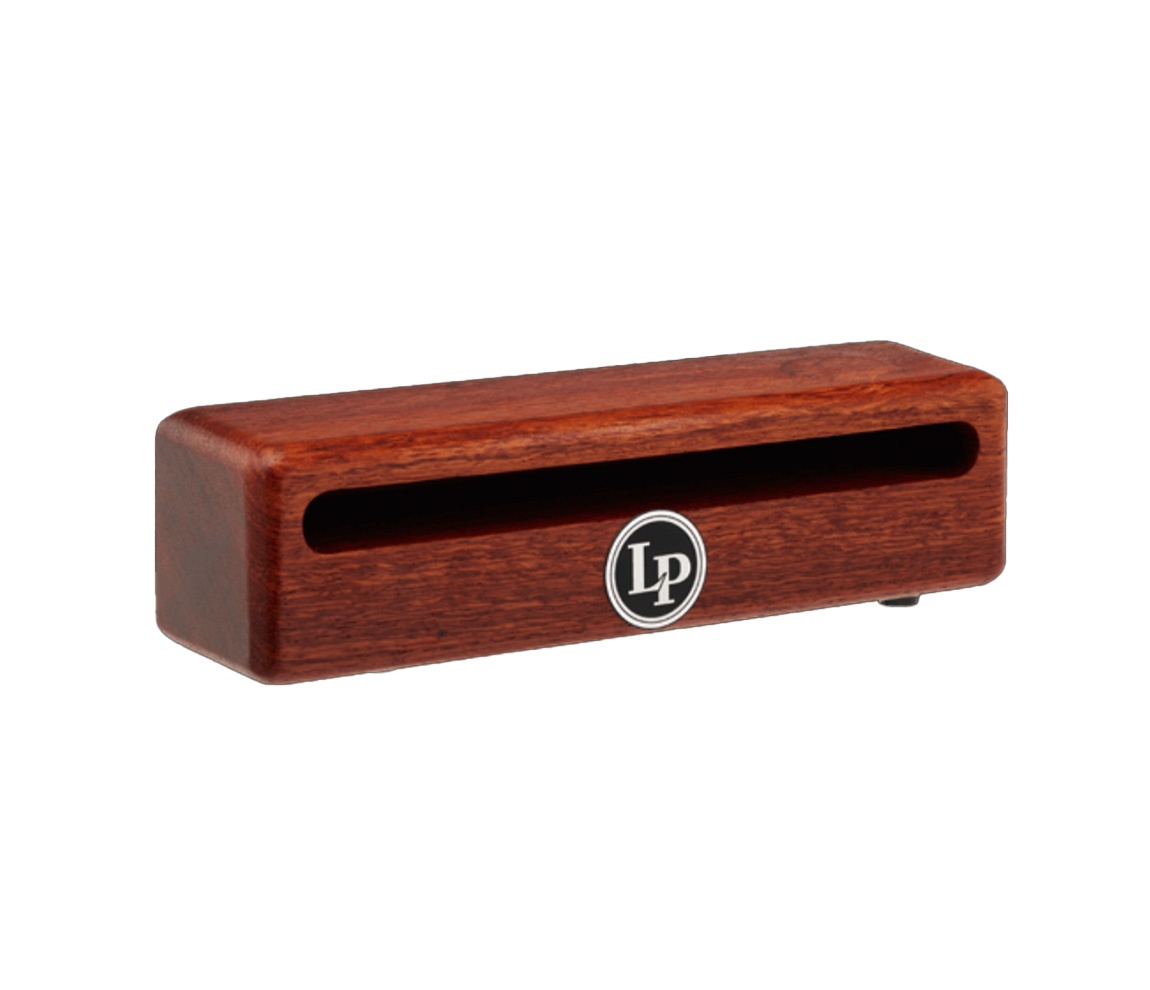
LP Groove Block Small - Mounts to LP373
LP Groove Block Small - Mounts to LP373 From the beginning, LP¬Æ's philosophy has been based on listening to artists, perceiving their needs and developing instruments according to their specifications and in close collaboration. The upper class of Latin Percussion gathers signature models of world-famous musicians in unrivalled quality and inimitable individuality. From the choice of wood to the sound shaping and finish-design, these instruments reflect the spirit of their namesakes, some of whom are legendary. No one knows better what good sound means. Made of select North American Maple these blocks feature full bodied tone with a great dynamic range and are perfect for live and studio situations. Super durable, they can be played on a table top or mounted to a stand with the LP373 Wood Block Mount. ¬† Features: Constructed of North American Maple with rounded cornerse Full bodied tone and great dynamic range Perfect for live and studio stiuations Play on table top or mount to a stand with the LP373 Wood Block Mount Code: LP684
Brand: LP
Category: Arts & Entertainment > Hobbies & Creative Arts > Musical Instruments > Percussion > Hand Percussion > Musical Blocks